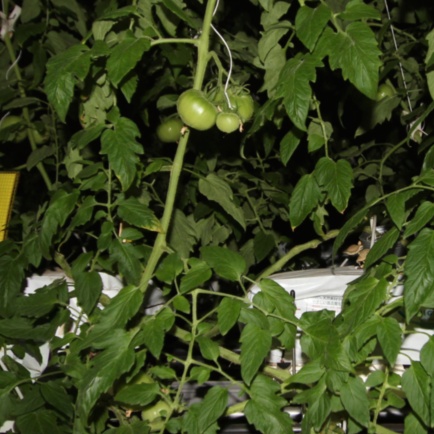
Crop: tomato